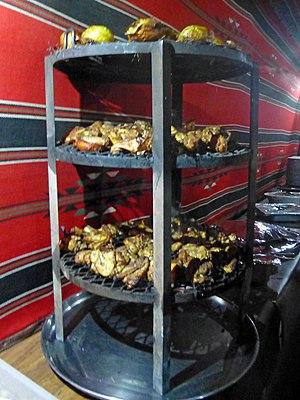
Zarb bédouin préparé dans le désert du Wadi Rum (Jordanie). Viande et légumes emballés dans du papier alu sont placés sur un plat à plusieurs étages, puis enterrés dans le sable. Le tout cuit pendant plusieurs heures.